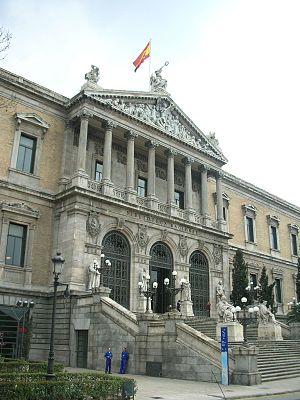
Le Palais de la bibliothèque et des musées nationaux est un édifice néo-classique situé à Madrid, en Espagne. Il abrite un site de la Bibliothèque nationale d'Espagne et le Musée archéologique national de Madrid.